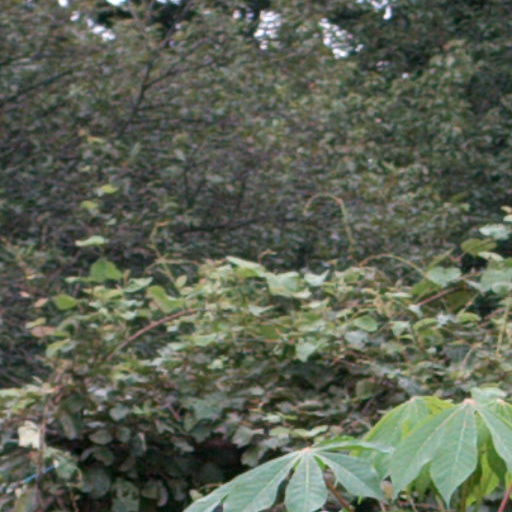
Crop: cassava